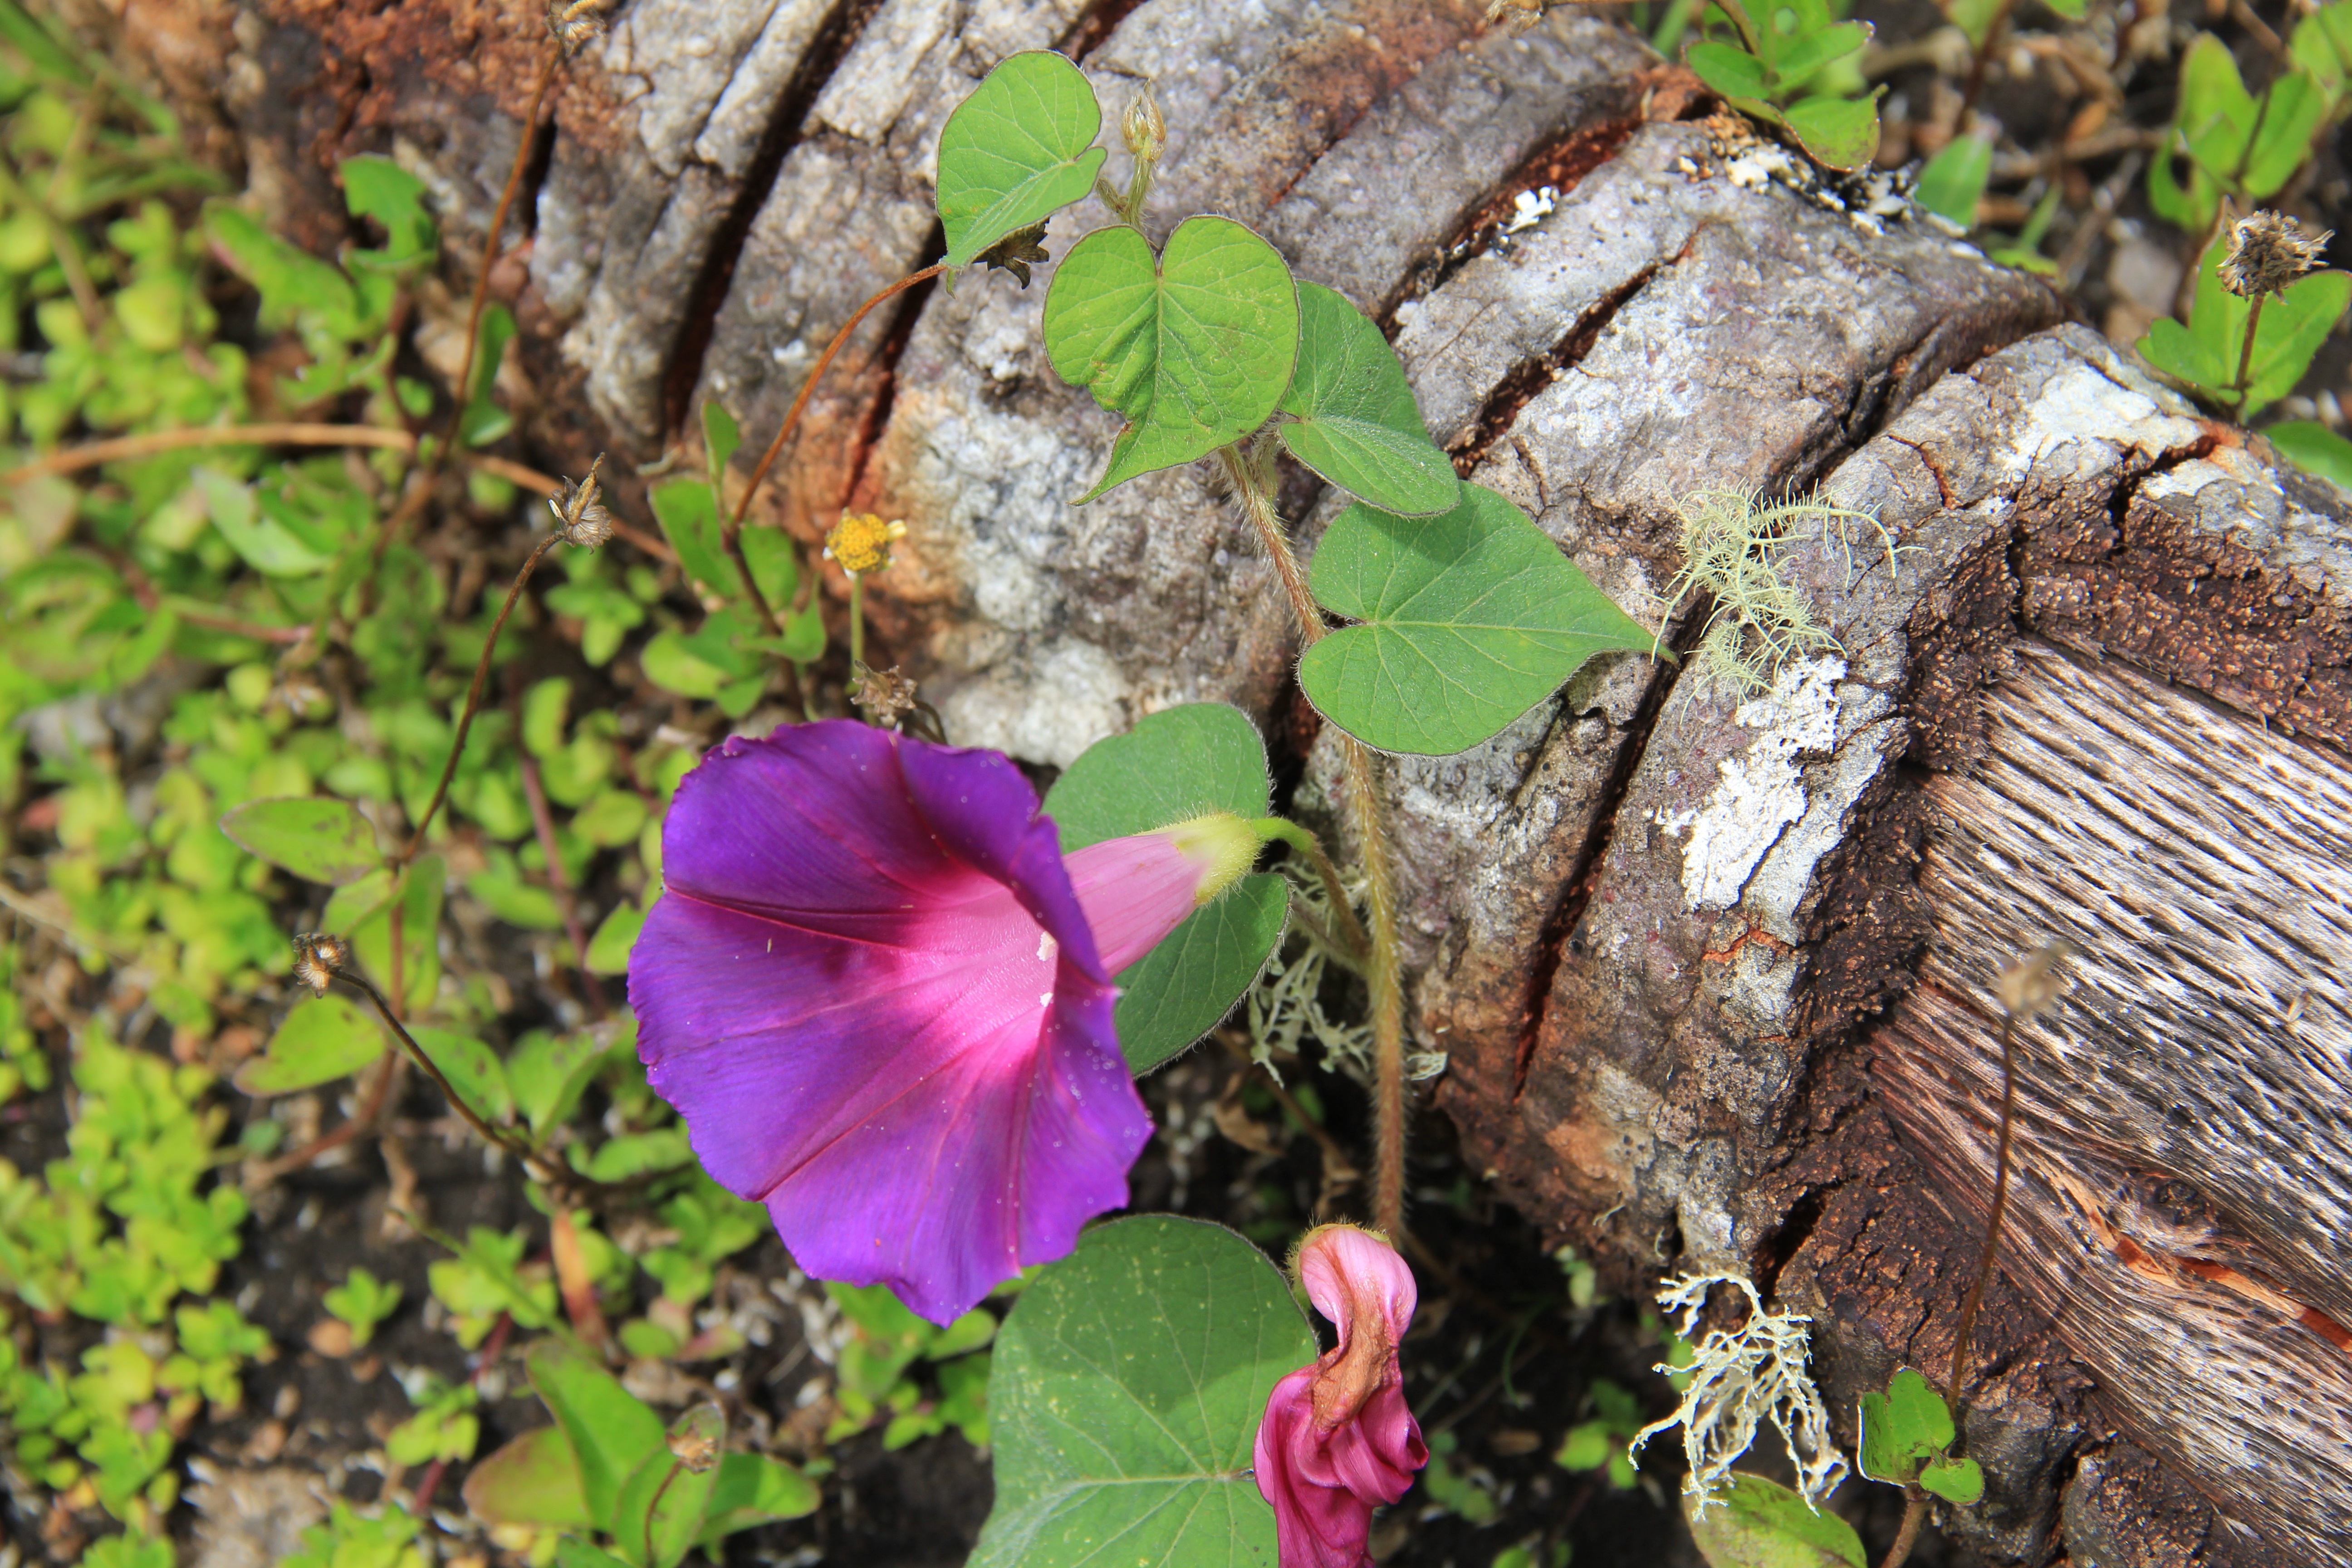
tree, nature, plant, leaf, flower, purple, wild, spring, botany, flora, fauna, wildflower, flowers, flower garden, flowering plant, spring nature, land plant